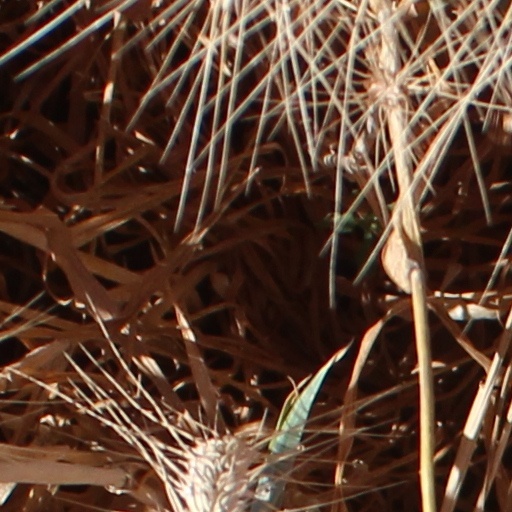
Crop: wheat